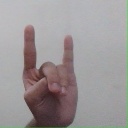
अक्षर: श